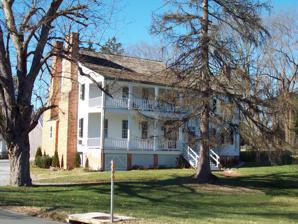
Building: Content (Upper Marlboro, Maryland)
Country: United States of America
Year built: 1787
Historic house in Maryland, United States United States historic place Content U.S. National Register of Historic Places U.S. Historic district Contributing property Content, December 2008 Show map of Maryland Show map of the United States Location 14518 Church St., Upper Marlboro, Maryland Coordinates 38°48′54″N 76°45′12″W / 38.81500°N 76.75333°W / 38.81500; -76.75333 Area 1.2 acres (0.49 ha) Built c. 1800 ( 1800 ) NRHP reference No. 78003119 Added to NRHP September 13, 1978 Content , also known as the Bowling House, is a historic home located in Upper Marlboro , Prince George's County , Maryland , United States , across the street from the county courthouse. The home is a 2 + 1 ⁄ 2 -story, two-part frame structure built in three stages. The first section, built in 1787, consisted of the present main block, with a stair hall and porch added ca. 1800. A north wing was added before 1844. Content is one of the oldest buildings remaining in the county seat of Upper Marlboro, along with Kingston and the Buck (James Waldrop) House . Content has always been owned by prominent families in the civic, economic, and social affairs of town, county, and state including the Magruder, Beanes, and Lee families; and the Bowling and Smith families of the 20th century. Content was listed on the National Register of Historic Places in 1978. It is located in the Upper Marlboro Residential Historic District . References